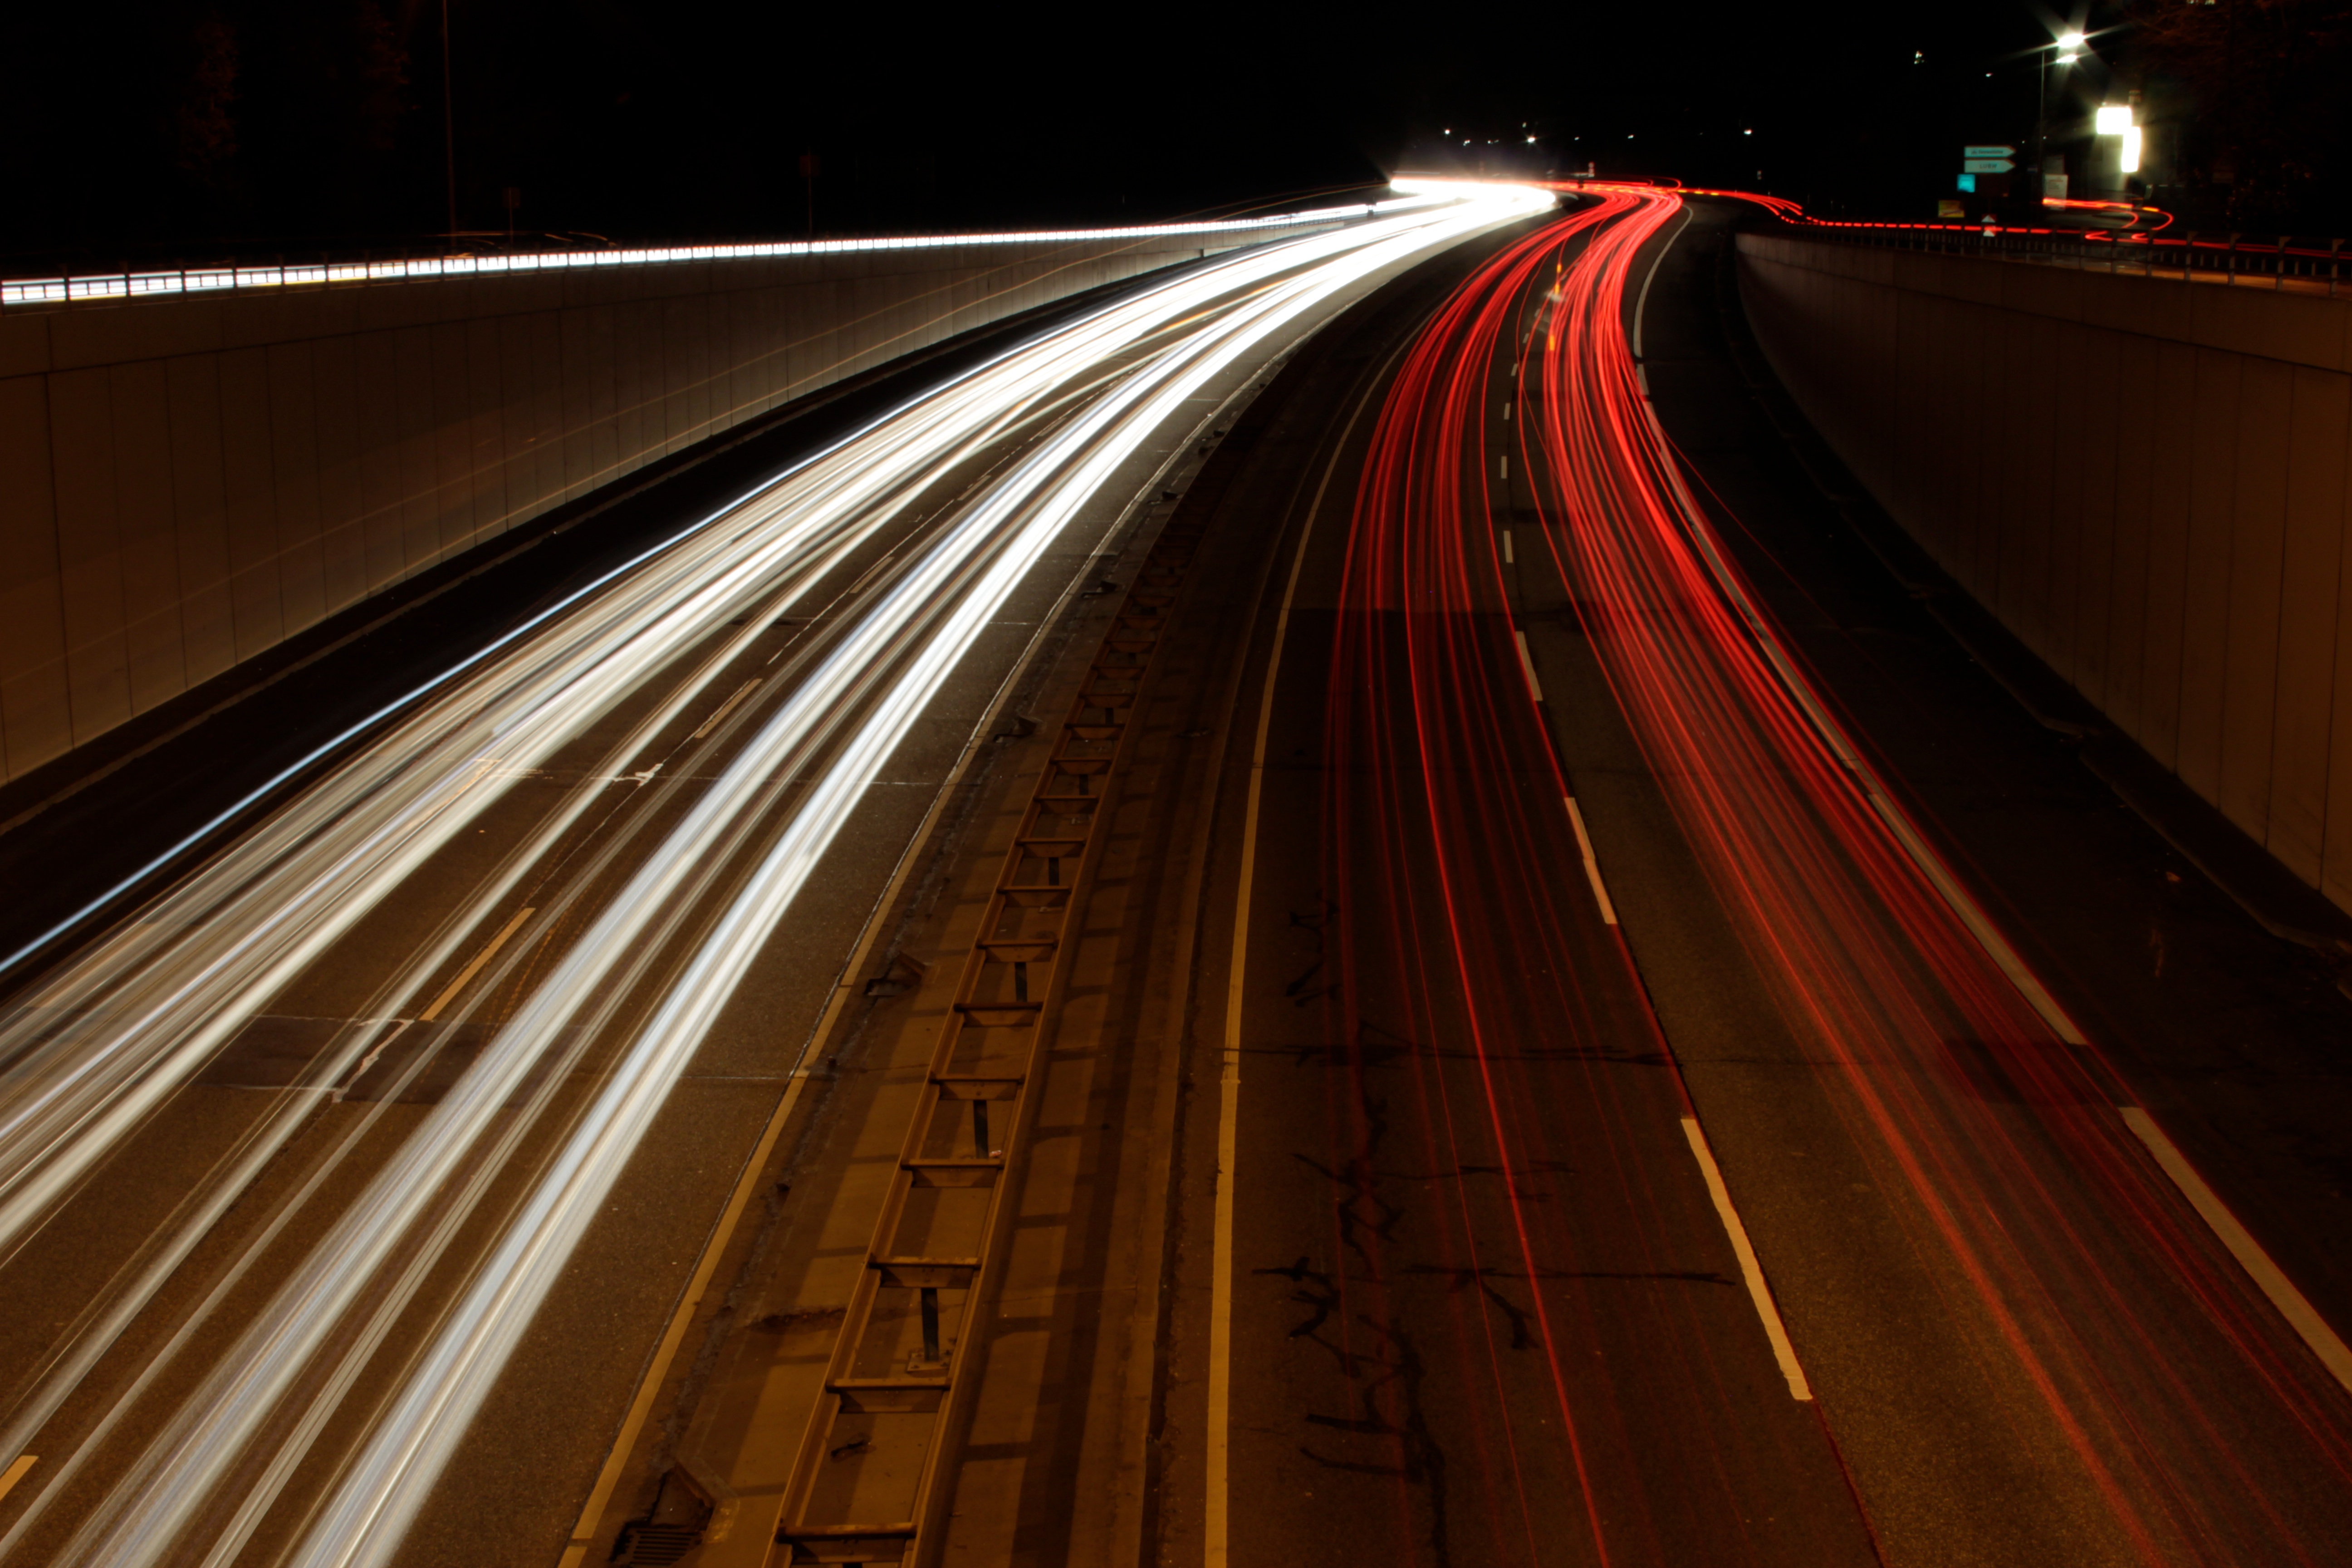
light, road, bridge, car, night, highway, freeway, evening, line, darkness, infrastructure, symmetry